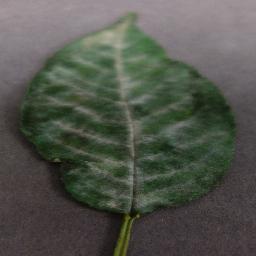
Label: Cherry___Powdery_mildew